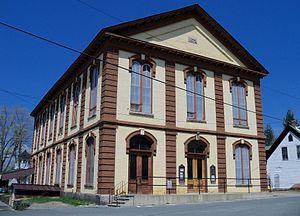
Charlestown est une municipalité américaine située dans le comté de Sullivan au New Hampshire. Selon le recensement de 2010, sa population est de 5 114 habitants, dont 1 152 à Charlestown CDP.